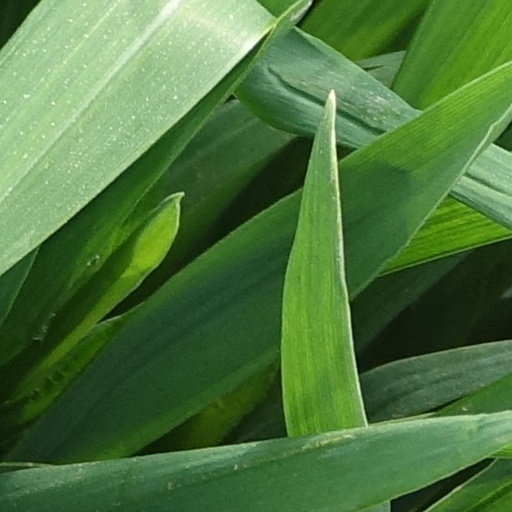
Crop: wheat